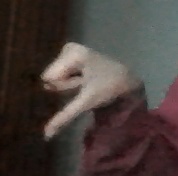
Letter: waw